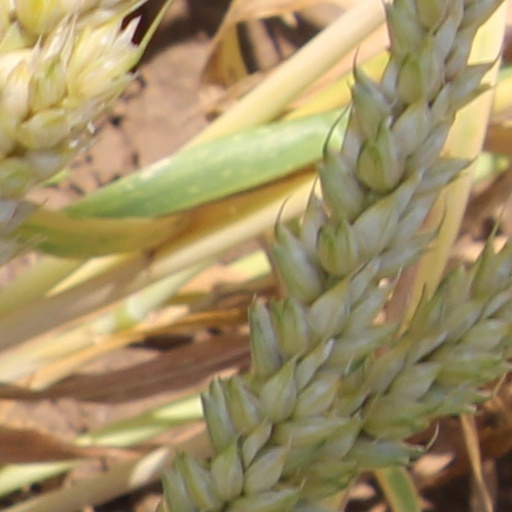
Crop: wheat